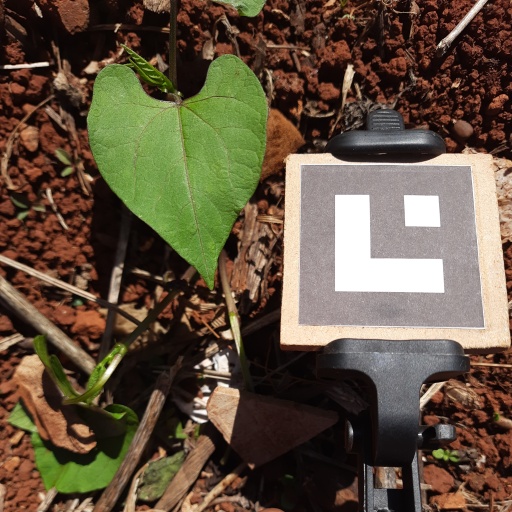
Observations: flat surface, no eating holes, under sunlight